Zekiye Sultan

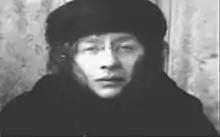
Zekiye Sultan in old age

At the exile of the imperial family in March 1924, Zekiye and her family including her husband, daughter, and grandsons settled in Pau, Pyrénées-Atlantiques, France where the whole family lived in one room in a hotel, which they never paid because the Paşag had been the grandson of Gazi Osman Paşah. Her mother chose to remain in Turkey, in her mansion in Serencebey, where she died in 1930.